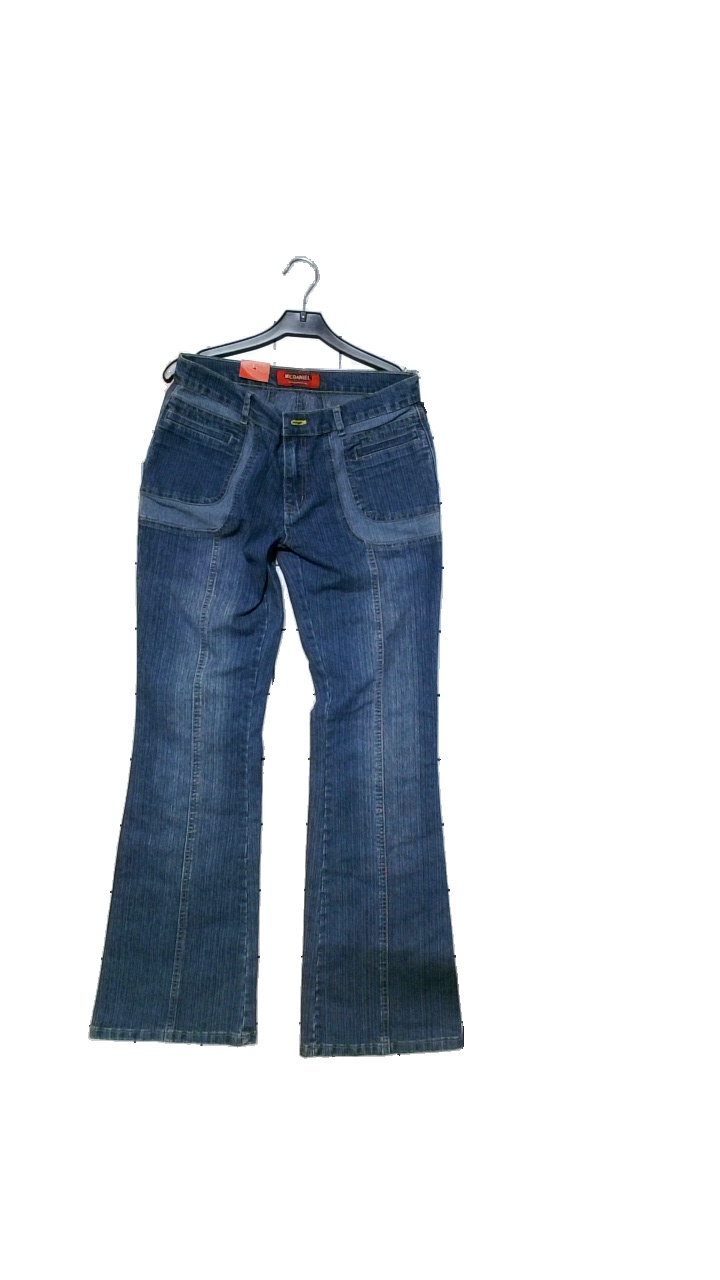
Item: Jeans (Ladies)
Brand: Micdaniel
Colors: Blue
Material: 95% cotton, 5% elastane
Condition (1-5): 5
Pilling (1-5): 5
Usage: Reuse
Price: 150-250